Blair Waldorf

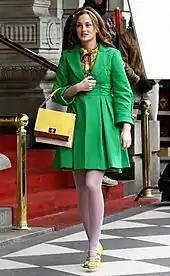
Blair as she appears in the TV adaptation, portrayed by Leighton Meester

In of "Gossip Girl", Blair is introduced as the Upper East Side's beautiful and popular queen bee. She is the daughter of Eleanor Waldorf, a famous fashion designer. She is dating Nate Archibald, and is best friends with Serena van der Woodsen. She also finds a close companion in Nate's best friend and her childhood friend Chuck Bass, who becomes a partner for her schemes. When Serena returns home from boarding school, Blair learns from Nate that he lost his virginity to a drunken Serena over a year ago. Blair retaliates by publicly revealing Serena's connection to a rehab hospital. She then learns that the actual patient is Serena's younger brother, Eric, who had been committed after a suicide attempt. Afterward, a remorseful Blair reconciles with Serena.